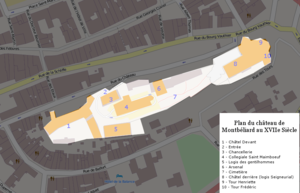
Plan du château de Montbéliard sous un fond cartographique actuel
Le château de Montbéliard ou château des ducs de Wurtemberg est un château fort français du XIIIᵉ siècle du comté de Montbéliard puis principauté de Montbéliard de style Renaissance situé sur une barre rocheuse surplombant le centre ville de Montbéliard dans le Doubs en Bourgogne-Franche-Comté.